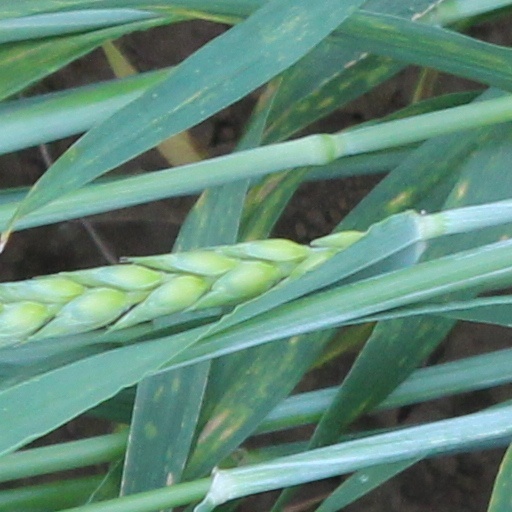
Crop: wheat